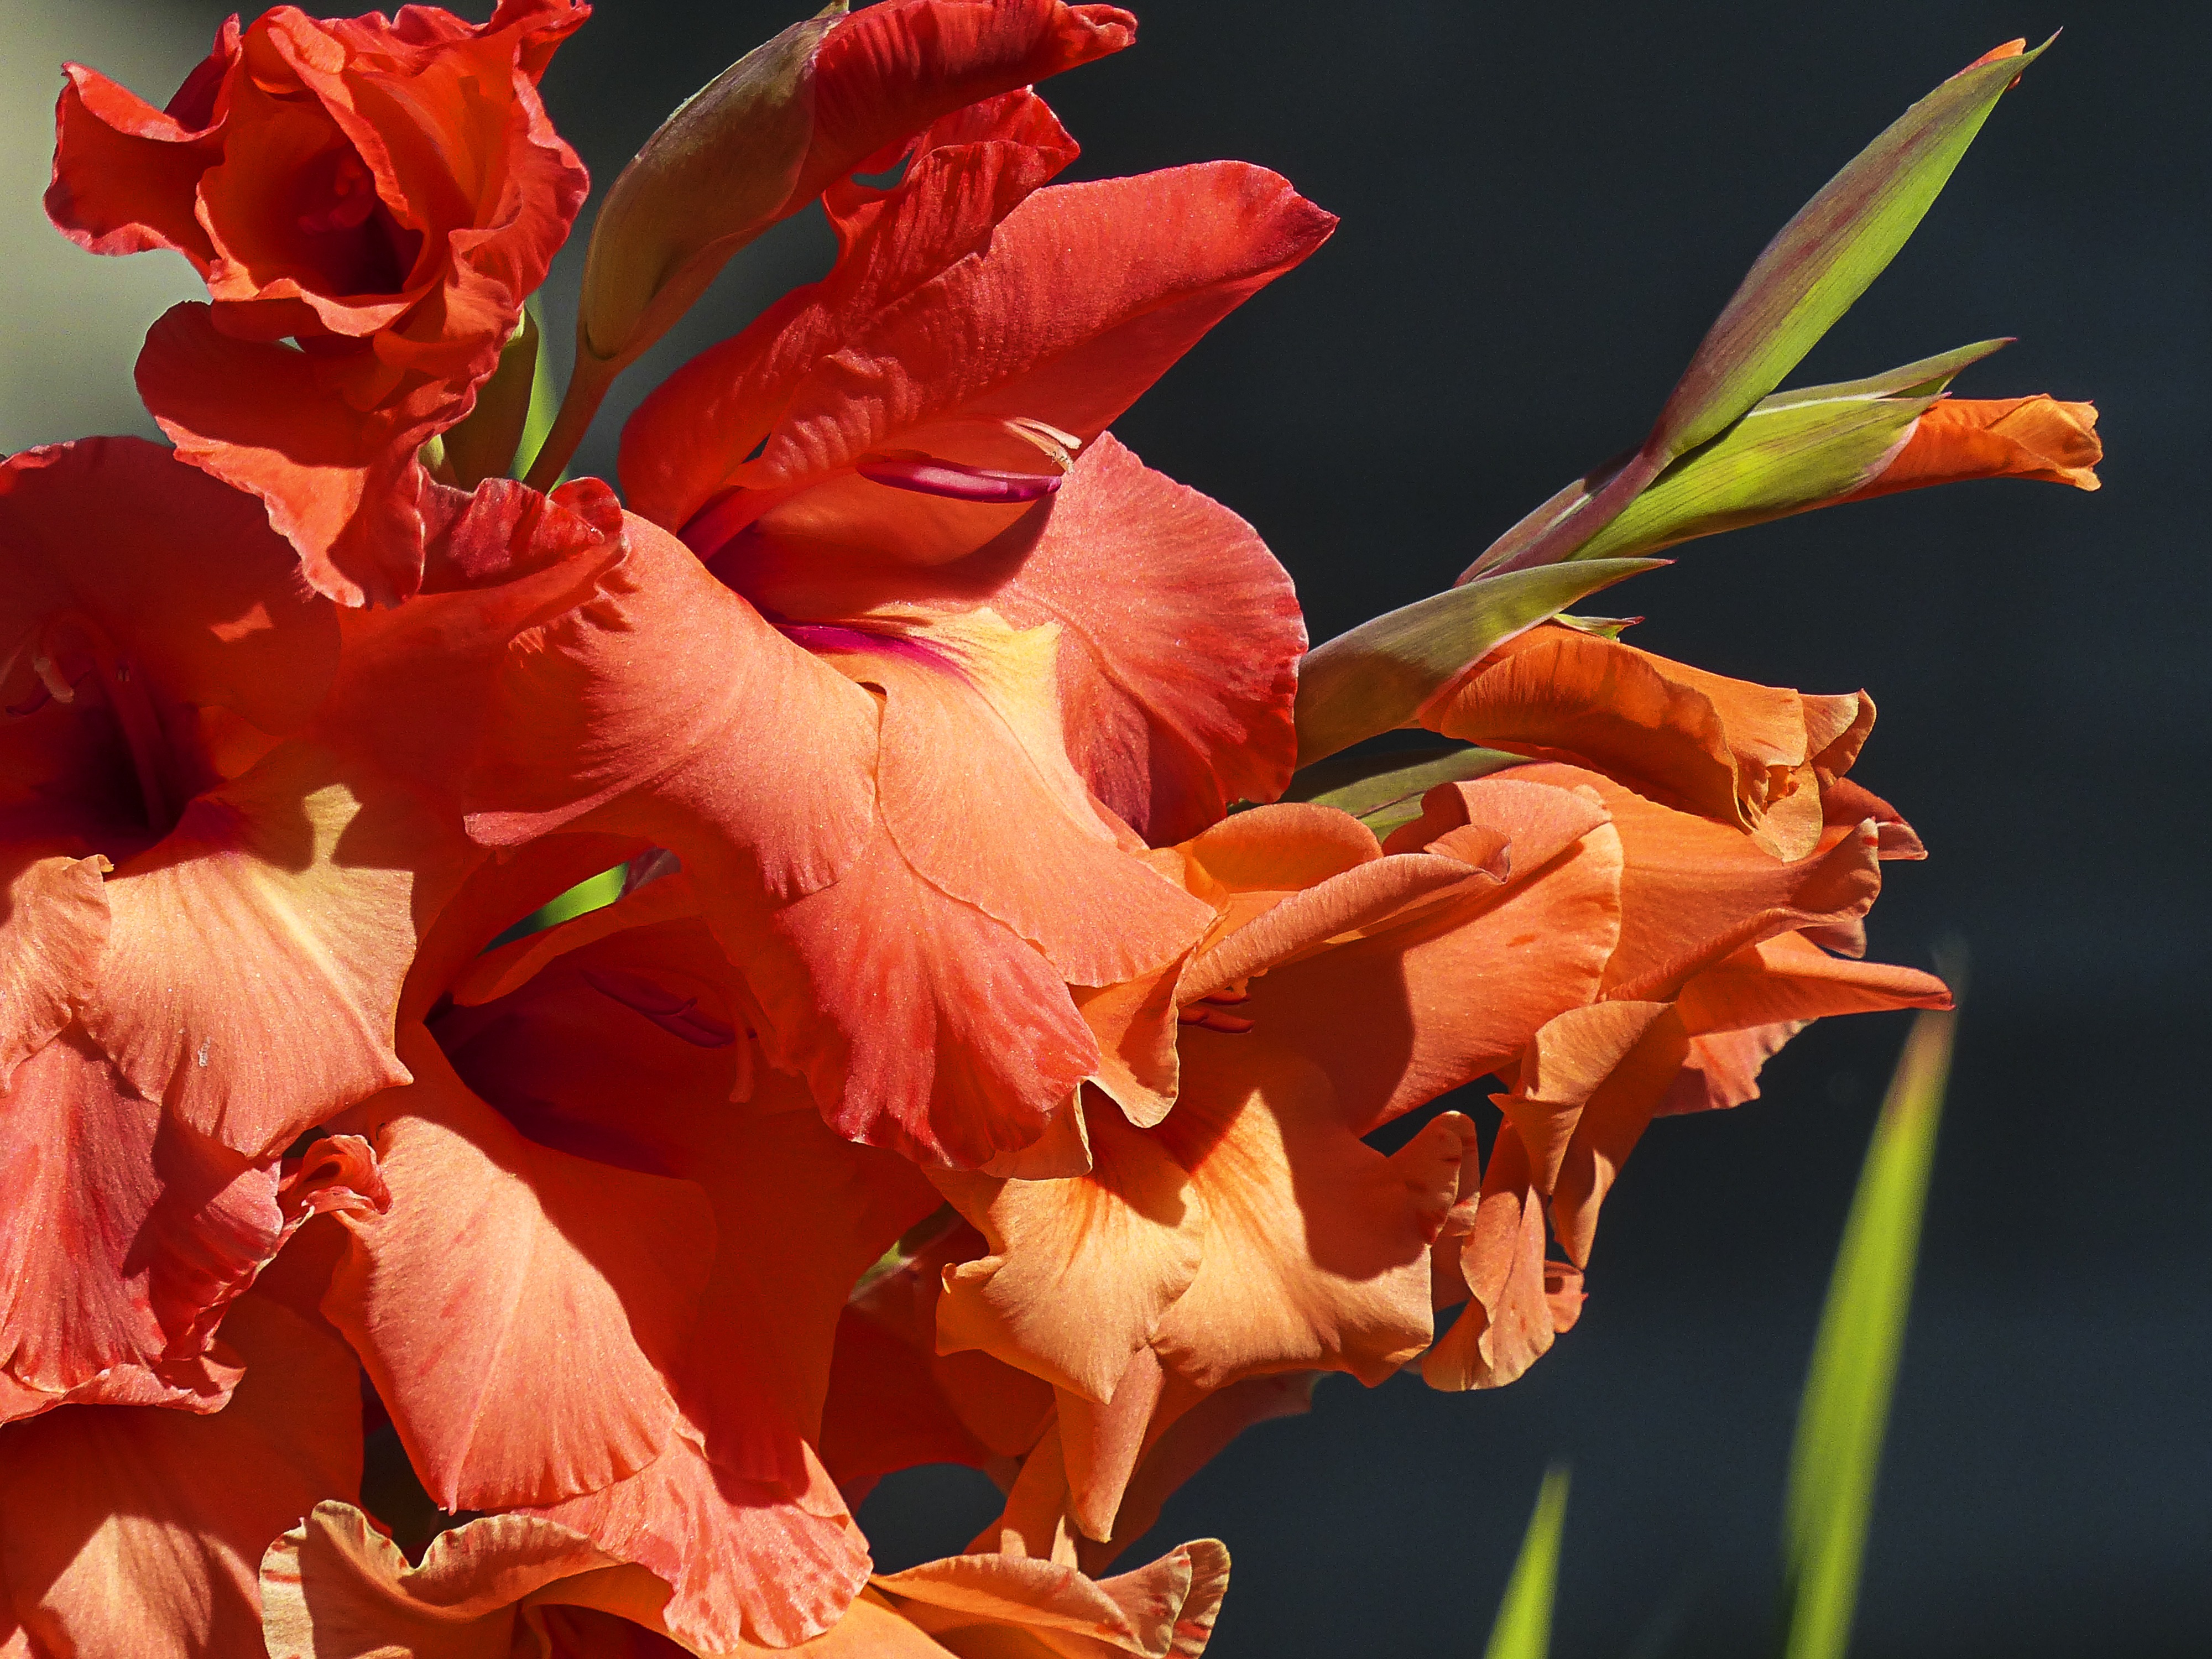
nature, plant, leaf, flower, petal, bloom, summer, green, red, botany, garden, flora, close up, iris, iridaceae, gladiolus, macro photography, flowering plant, sword flower, canna lily, land plant, canna family, iris family